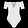
Label: Shirt